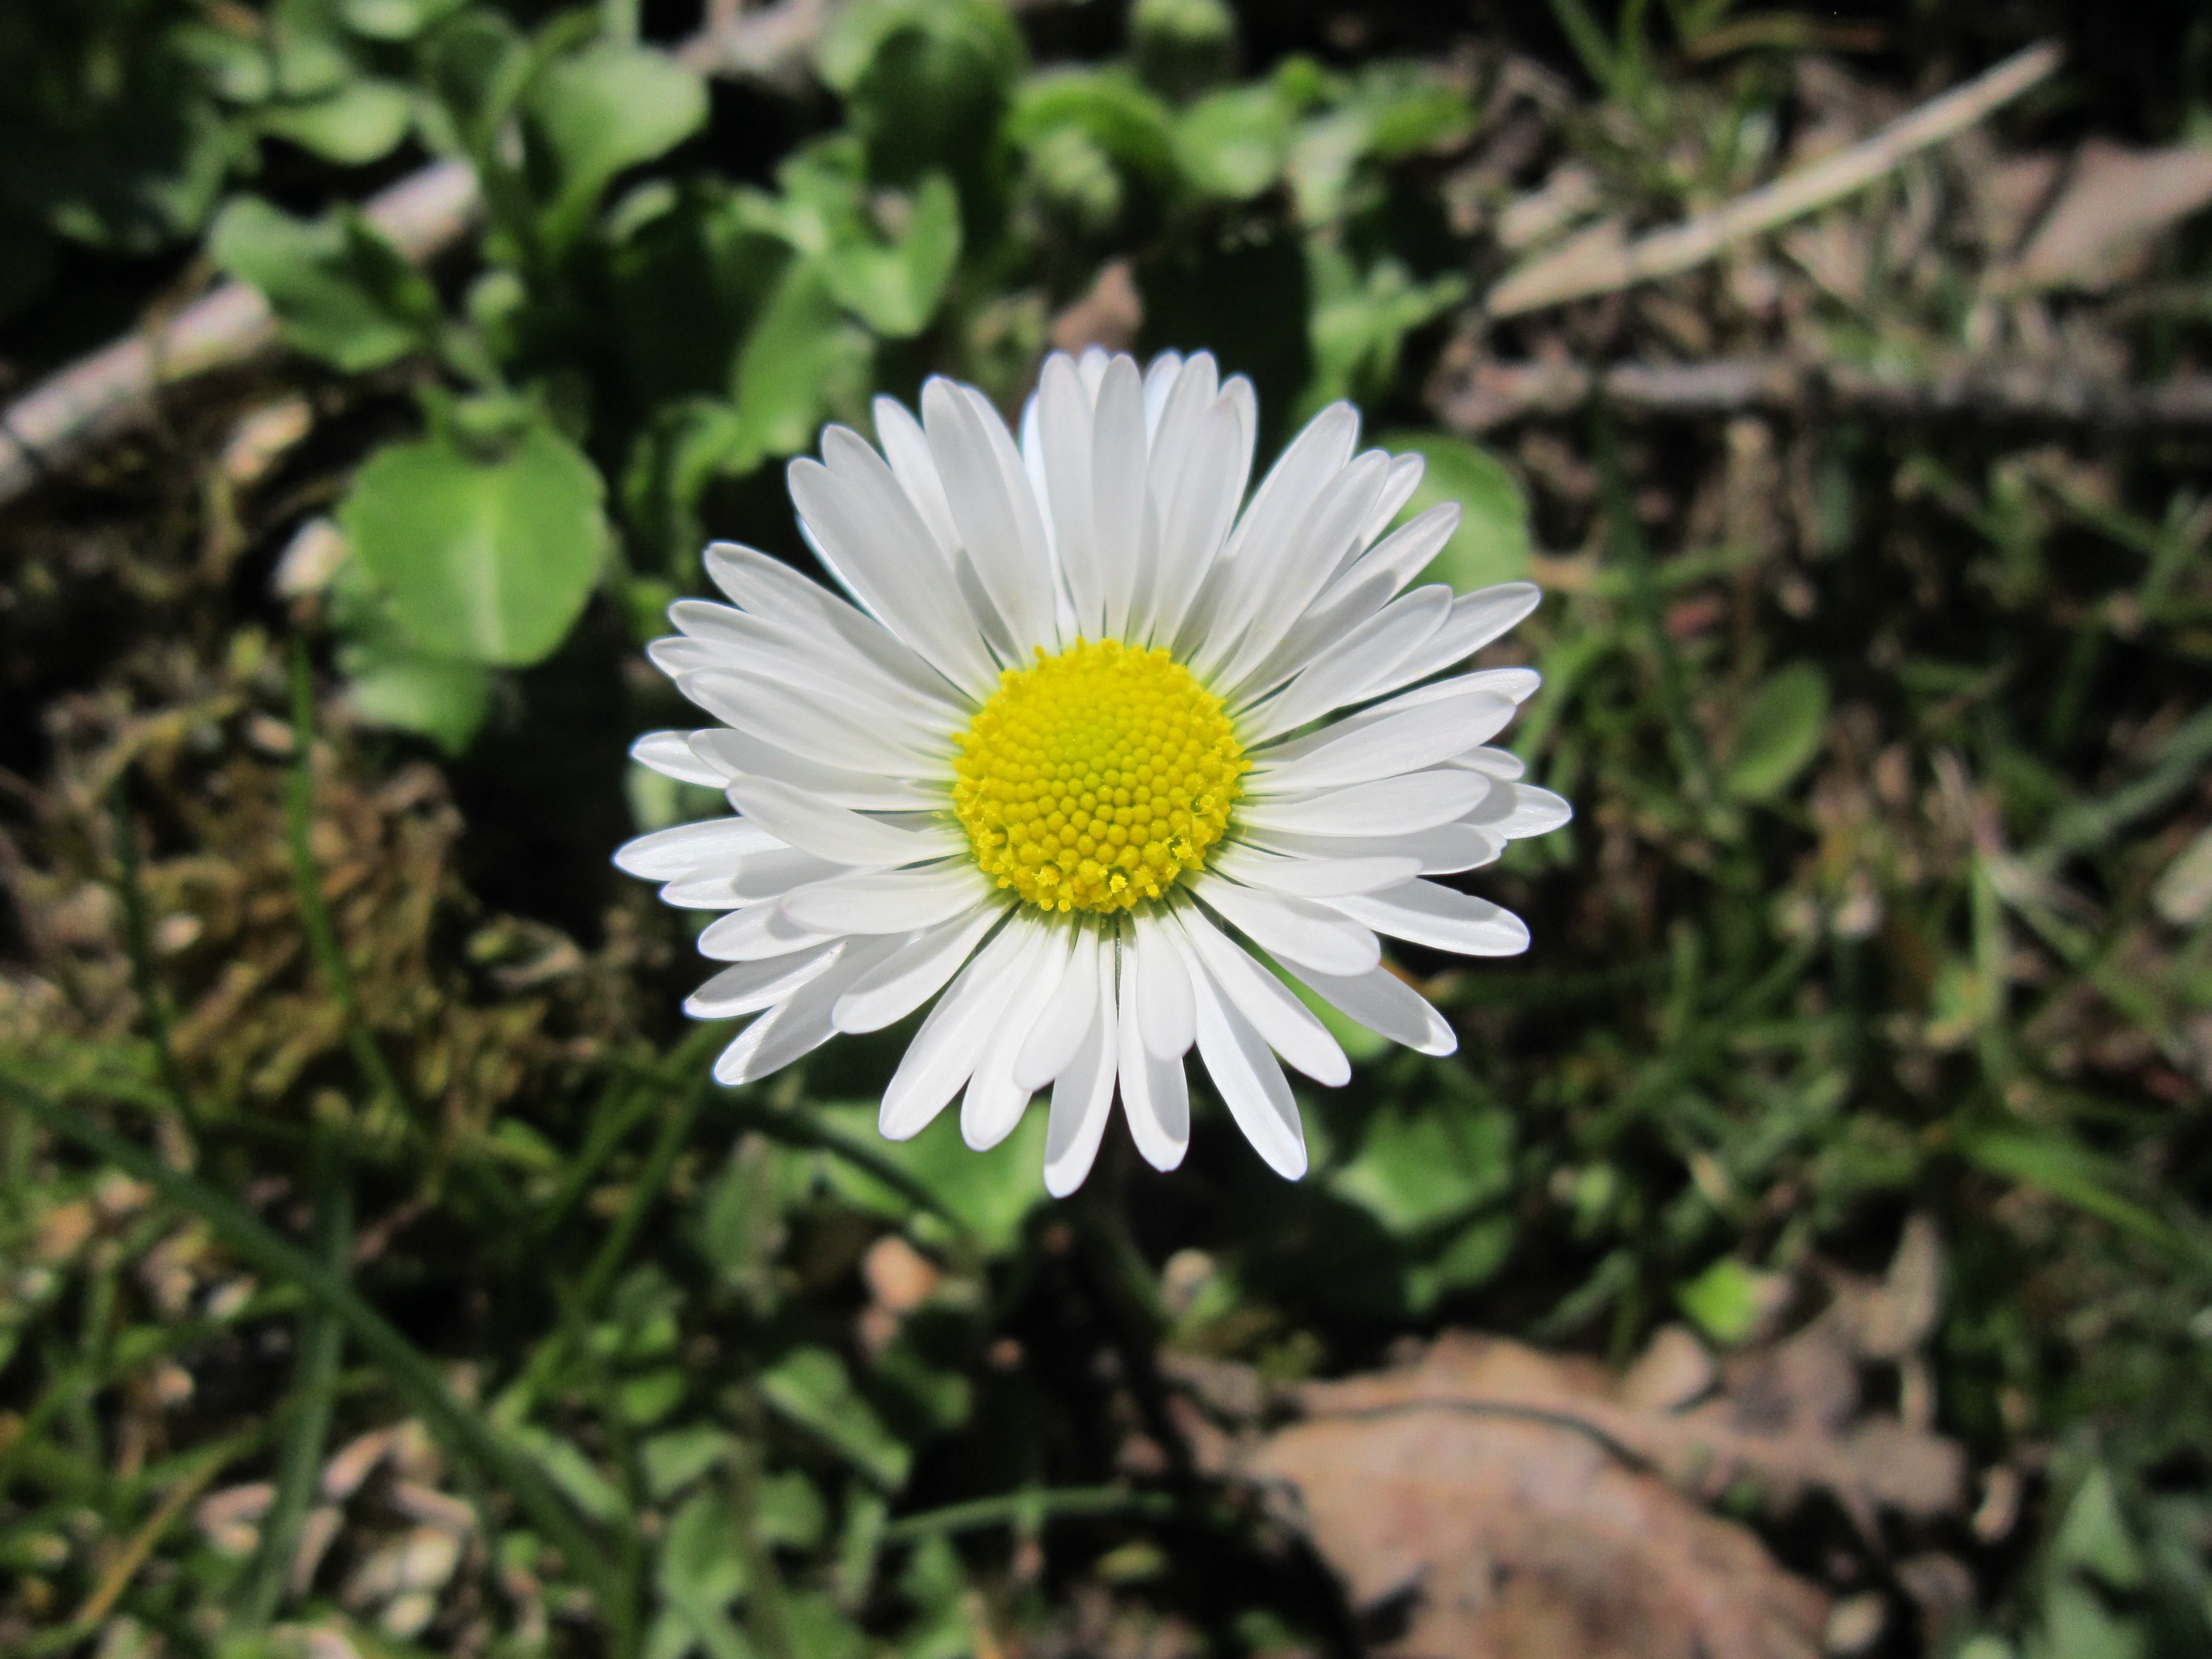
grass, plant, sun, white, flower, petal, bloom, alone, daisy, spring, small, flora, wildflower, aster, tender, flowering plant, daisy family, oxeye daisy, chamaemelum nobile, marguerite daisy